Keldholme Priory election dispute

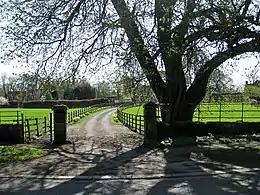
Site of Keldholme Priory in 2011

The Keldholme Priory election dispute occurred in Yorkshire, England, in 1308. After a series of resignations by its prioresses, the establishment was in a state of turmoil, and the Archbishop of York, William Greenfield, appointed one of the nuns to lead the house. His candidate, Emma de Ebor' (Emma of York), was deemed unacceptable by many nuns, who undermined her from the start to the extent that she resigned three months later. The archbishop, forced to find another candidate, claimed that he was unable to do so from within the priory and appointed Joan de Pykering from nearby Rosedale Priory. It is likely that Keldholme saw de Pykering as an intruder, and it seems to have reacted against her in much the same way as to her predecessor.